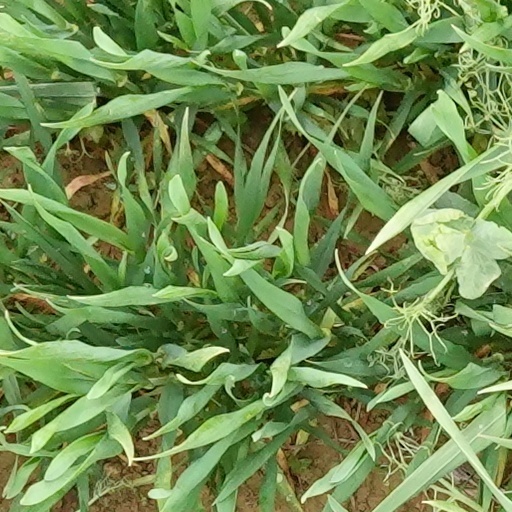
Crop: wheat